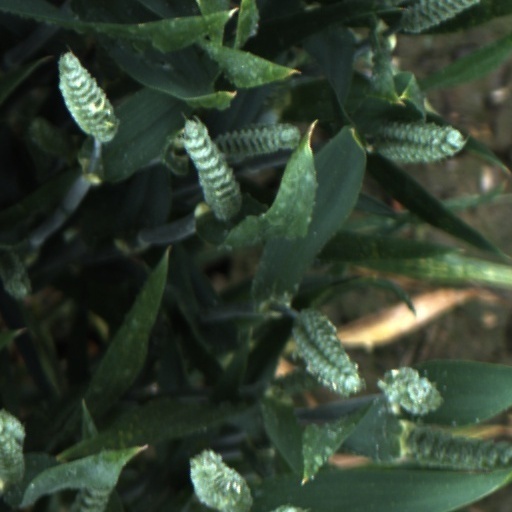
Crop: wheat